Spanish architecture

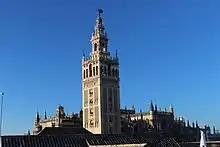
The Giralda in Seville, originally built as an Almohad minaret in the 12th century and later converted into the bell tower of the Seville Cathedral. The upper section features a Renaissance-style belfry added in the 16th century, blending Islamic and Christian architectural elements.

Roman civil engineering is represented in imposing constructions such as the Aqueduct of Segovia and the Acueducto de los Milagros in Mérida, in bridges like the Alcántara Bridge, Puente Romano over Guadiana River, and the Roman bridge of Córdoba over the Guadalquivir. Civil works were widely developed in Hispania under Emperor Trajan (98-117 AD). Lighthouses like the one still in use Hercules Tower in A Coruña, were also built.